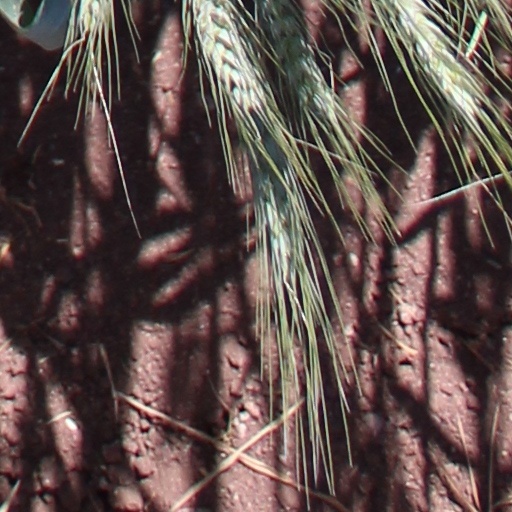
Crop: wheat